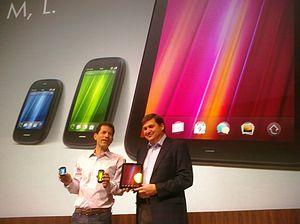
Jonathan J. Rubinstein est un ingénieur et informaticien américain qui est intervenu dans la création de l'iPod, le baladeur numérique d'Apple Inc. lancé en 2001. Il a été élu membre de l'Académie nationale d'ingénierie américaine et est un membre de l'Institute of electrical and electronics engineers.